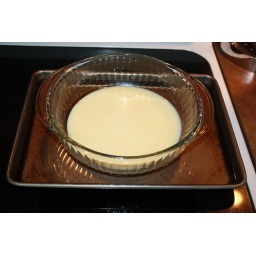
Condensed milk in a bowl in a bath ini a shallow baking tray almost ready to go in the oven!